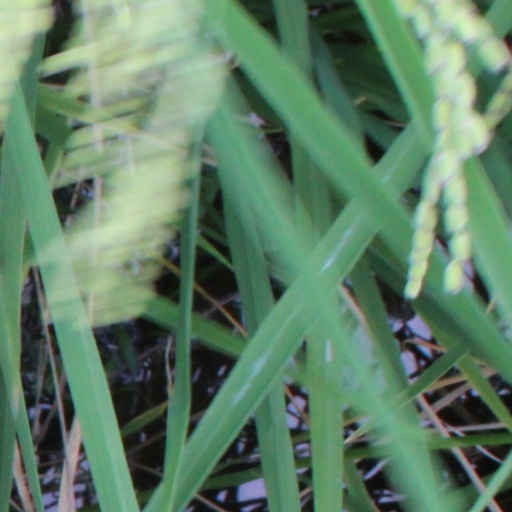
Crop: rice